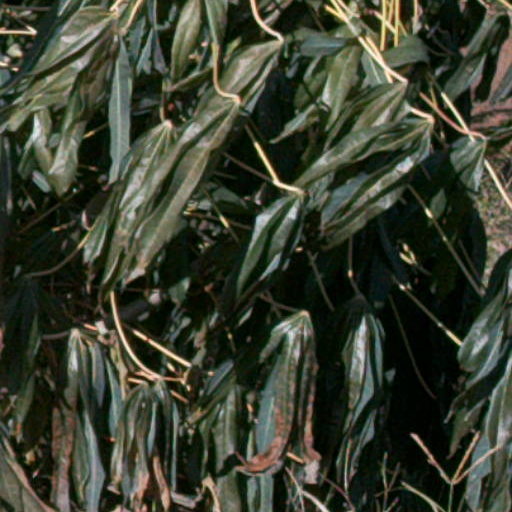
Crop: cassava